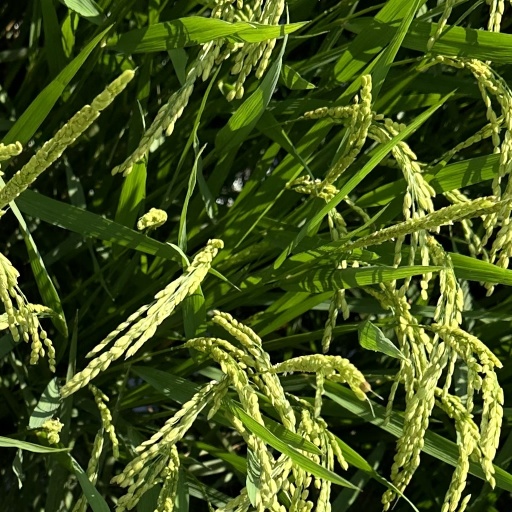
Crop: rice